NBC page

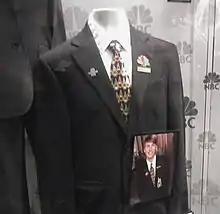
The distinctive NBC page uniform, with a photo of Jack McBrayer, who portrayed NBC page Kenneth Parcell on "30 Rock"

The NBC Page Program is a 12-month paid fellowship at the NBCUniversal studios in New York City and Universal City, California. Pages contribute to various teams while on business, consumer, and content assignments. East Coast pages also give tours and work in audience services at NBC Studios in New York City. Notable people who began their careers as NBC pages include Gregory Peck, Eva Marie Saint, Regis Philbin, Michael Eisner, Ted Koppel, Trevor Moore and Aubrey Plaza.